Edgar Laplante

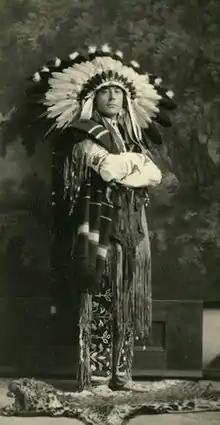
Edgar Laplante, posing as Chief White Elk, 1918

Edgar Laplante ( January 1944), sometimes posed as Chief White Elk, and, in Italy, Capo Cervo Bianco ("Chief White Buck") was an American-born French-Canadian con man and actor known for his confidence tricks such as duping local businessmen, befriending world class leaders, and seducing high class women by posing as American war heroes and long distance runners (including Tom Longboat). He also used to involve these contacts in his substance abuse. He performed his first con at an apparent age of 14.